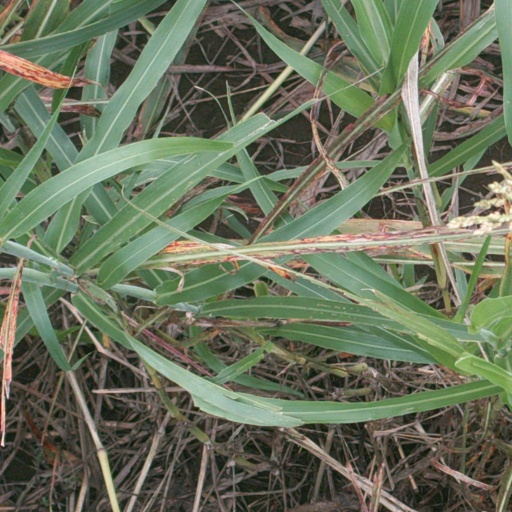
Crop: sorghum